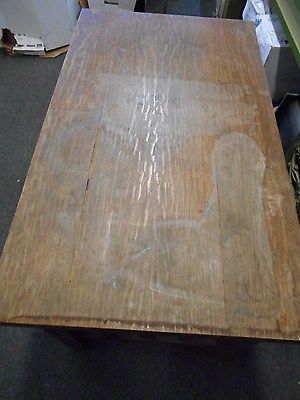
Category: table